Yuwa-India

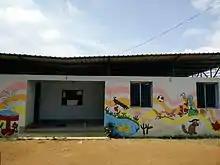
Hutup Yuwa School

Yuwa is a girls' football program in India. It uses girls' team sports as a platform for social development in rural India. It is one of the largest programs, with 250 players, 150 of whom practice daily. In 2009, Franz Gastler founded Yuwa with the financial help of his high school friends, Greg Deming, Stephen Peterson, and Erik Odland, to use football as a platform to combat child marriage, illiteracy and human trafficking among girls in rural India.